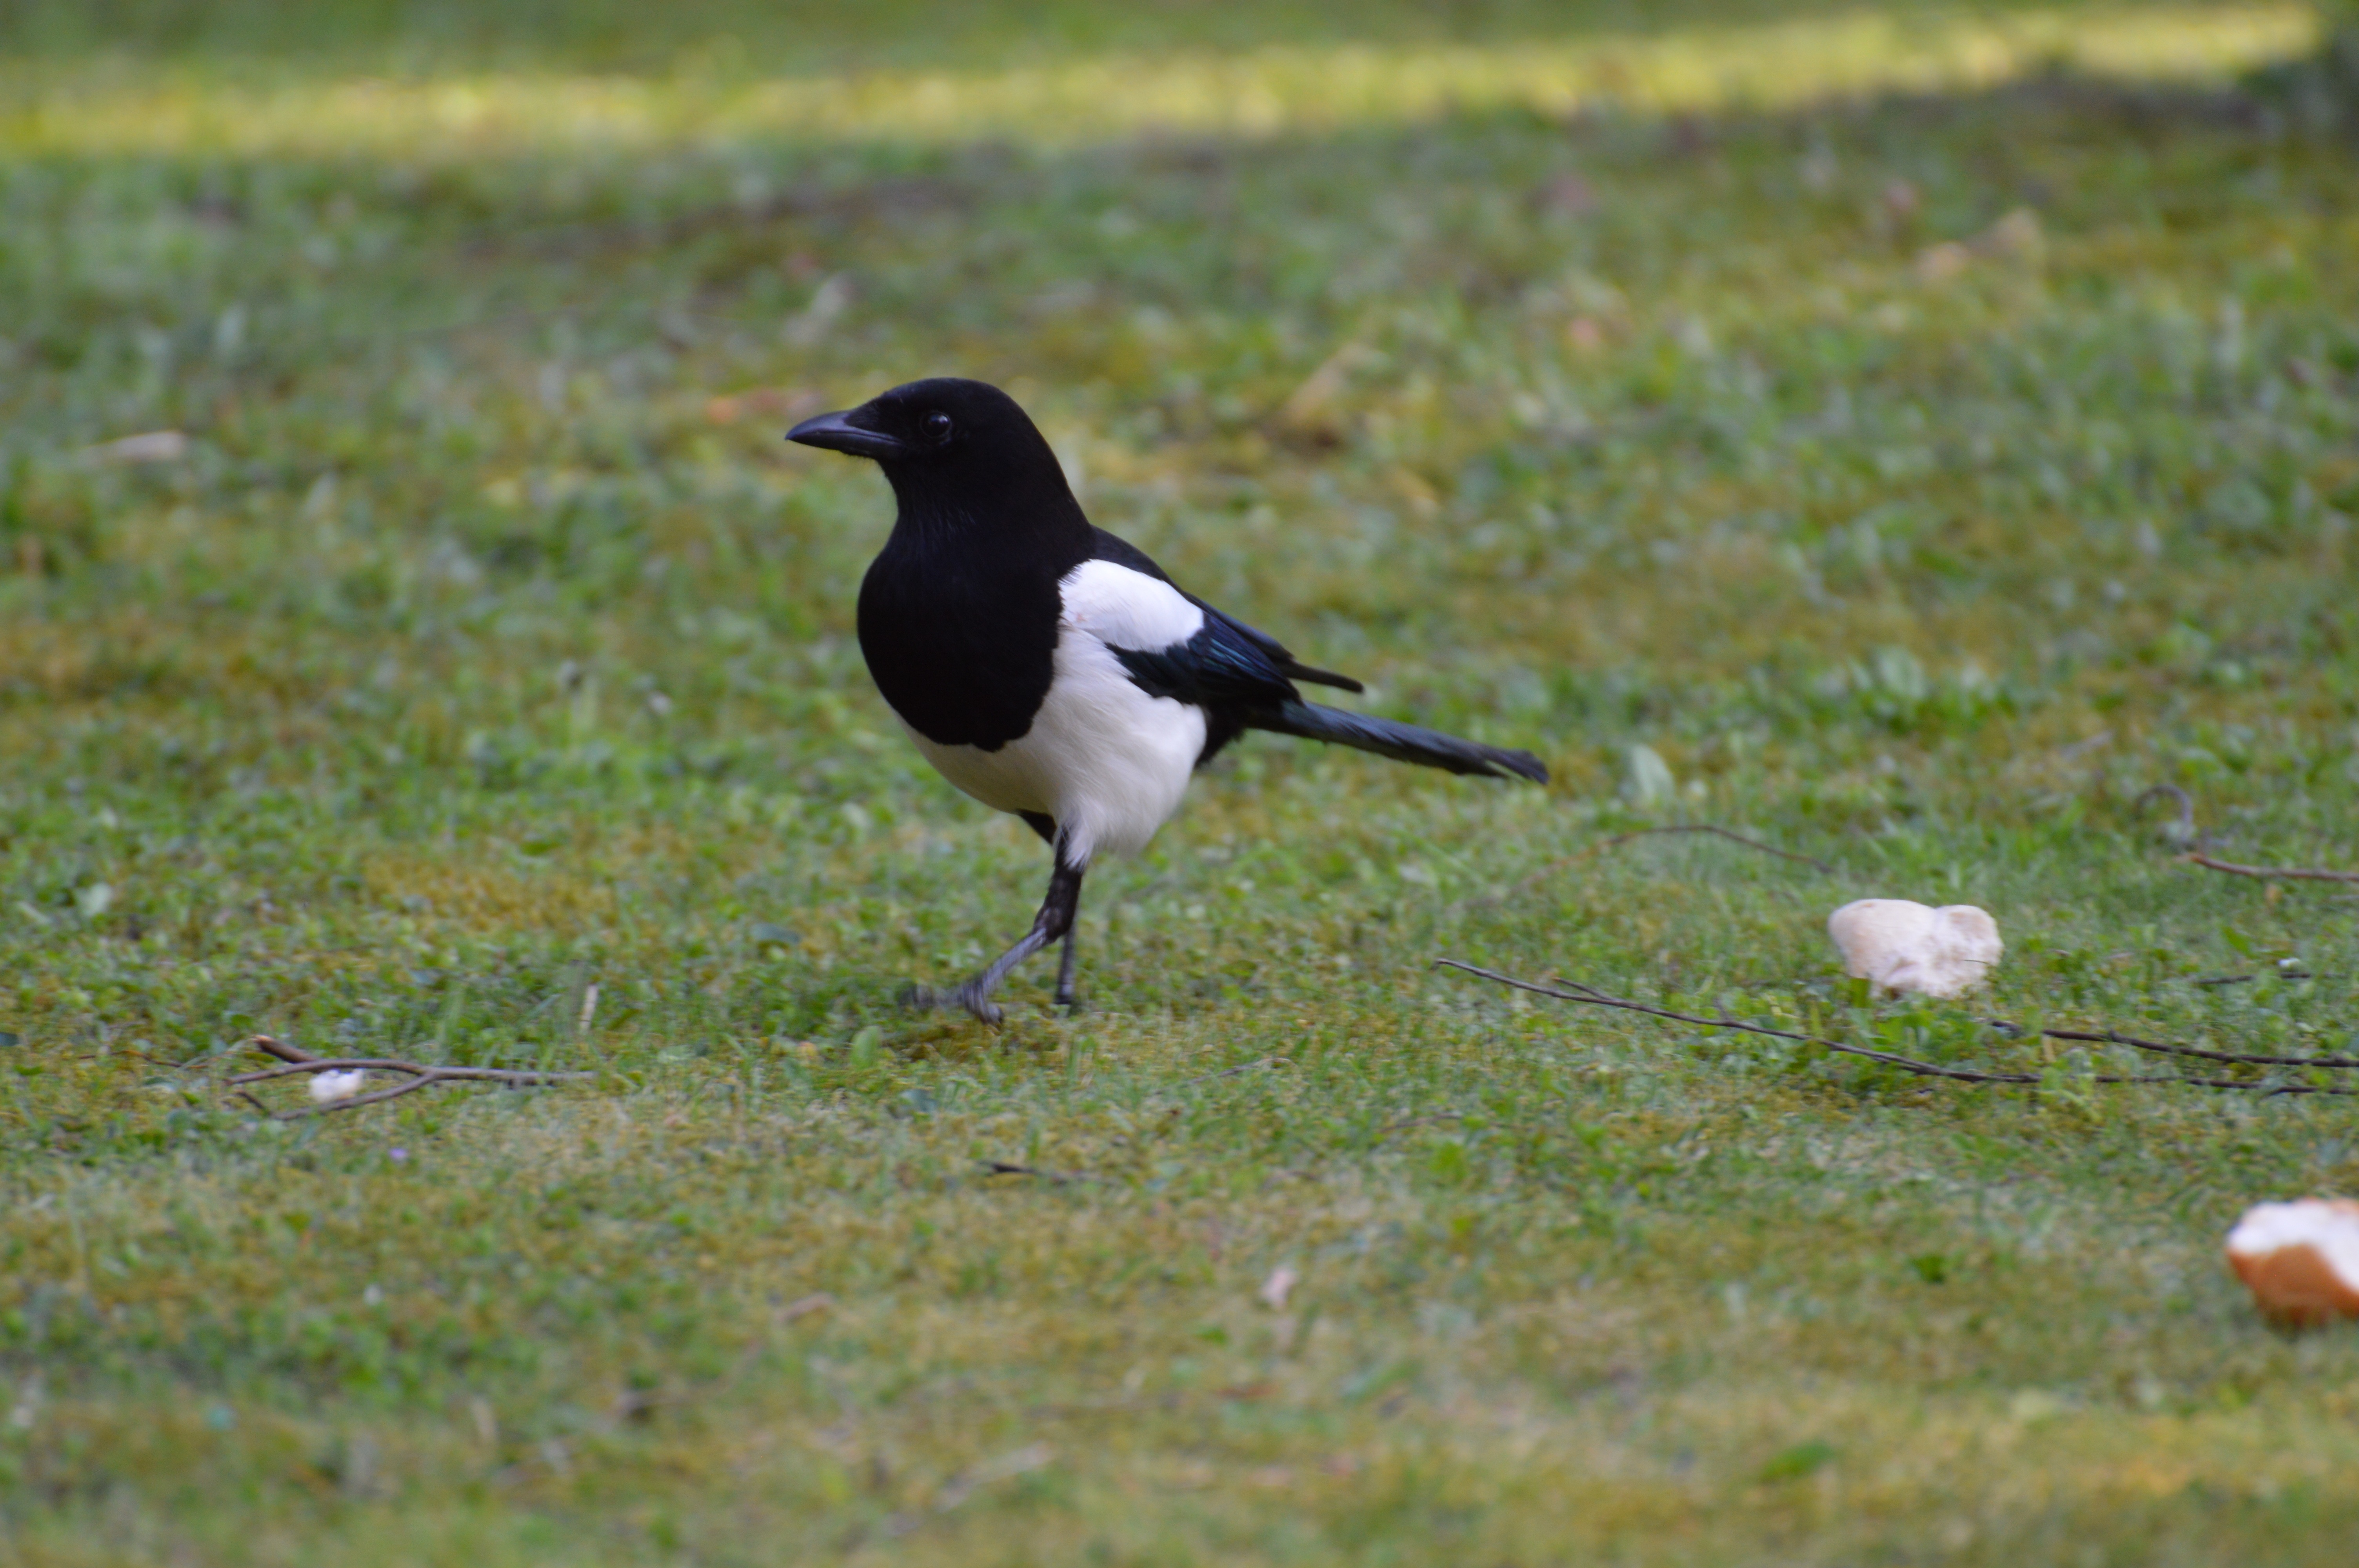
bird, animal, fly, wildlife, beak, feather, fauna, vertebrate, raven bird, magpie, elster, eurasian magpie, perching bird, cinclidae, crow like bird